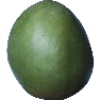
Label: mango